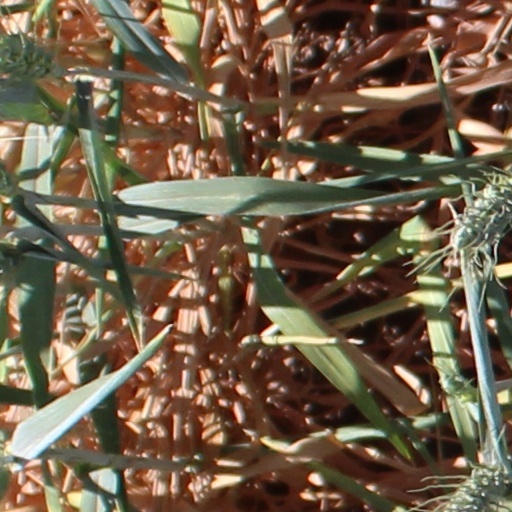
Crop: wheat